The Sugar Cane

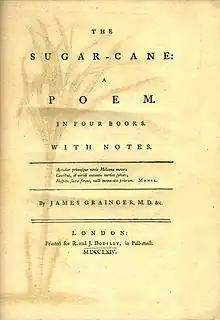
The title page of the original edition

Although Grainger's "The Sugar Cane" remains the best known 18th century poem on a West Indian subject, others were written both before and after it. Nathaniel Weekes' "Barbados, a poem" (1754) was a forerunner that also included a consideration of sugar cane. Not long after the appearance of Grainger's work, John Singleton published "A general description of the West Indian islands" (1767) in which he paid tribute to the poem as a successful model. Later there was also a sideways allusion to Grainger in the anonymous "Jamaica, a poem in three parts" (1777), where the "Argument" to part one declares that "The Muse thinks it disgraceful in a Briton to sing of the Sugar-cane, since it is owing the Slavery of the Negroes".